John Cheke

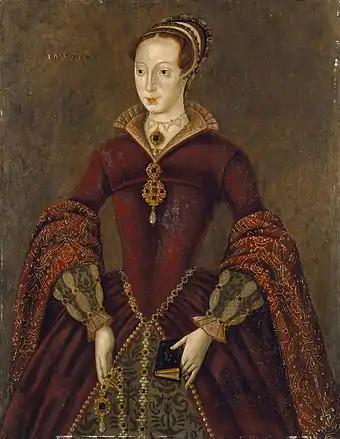
Lady Jane Grey (the Streatham Portrait)

Shortly thereafter Cheke took part in two important private disputations upon the Real Presence, one at Cecil's house and the second at Sir Richard Morison's, held as a preparation for the review of the Prayer Book to be conducted in 1552. Among the auditors were Sir Thomas Wroth, Sir Anthony Cooke, Lord Russell and Sir Nicholas Throckmorton, and the debate lay between Cheke, Cecil, Edmund Grindal and others, against the presence, and John Feckenham, Dr Yong and others upholding it. The matter of the debates was printed by John Strype. The commission for examination of ecclesiastical laws, as required by Act of Parliament, was issued on 12 February. At this time Cheke, who had the books and papers of Martin Bucer, was attempting to build up the royal Library, and at the death of his friend and admirer John Leland, the antiquary, in April 1552 acquired his materials for the same purpose.